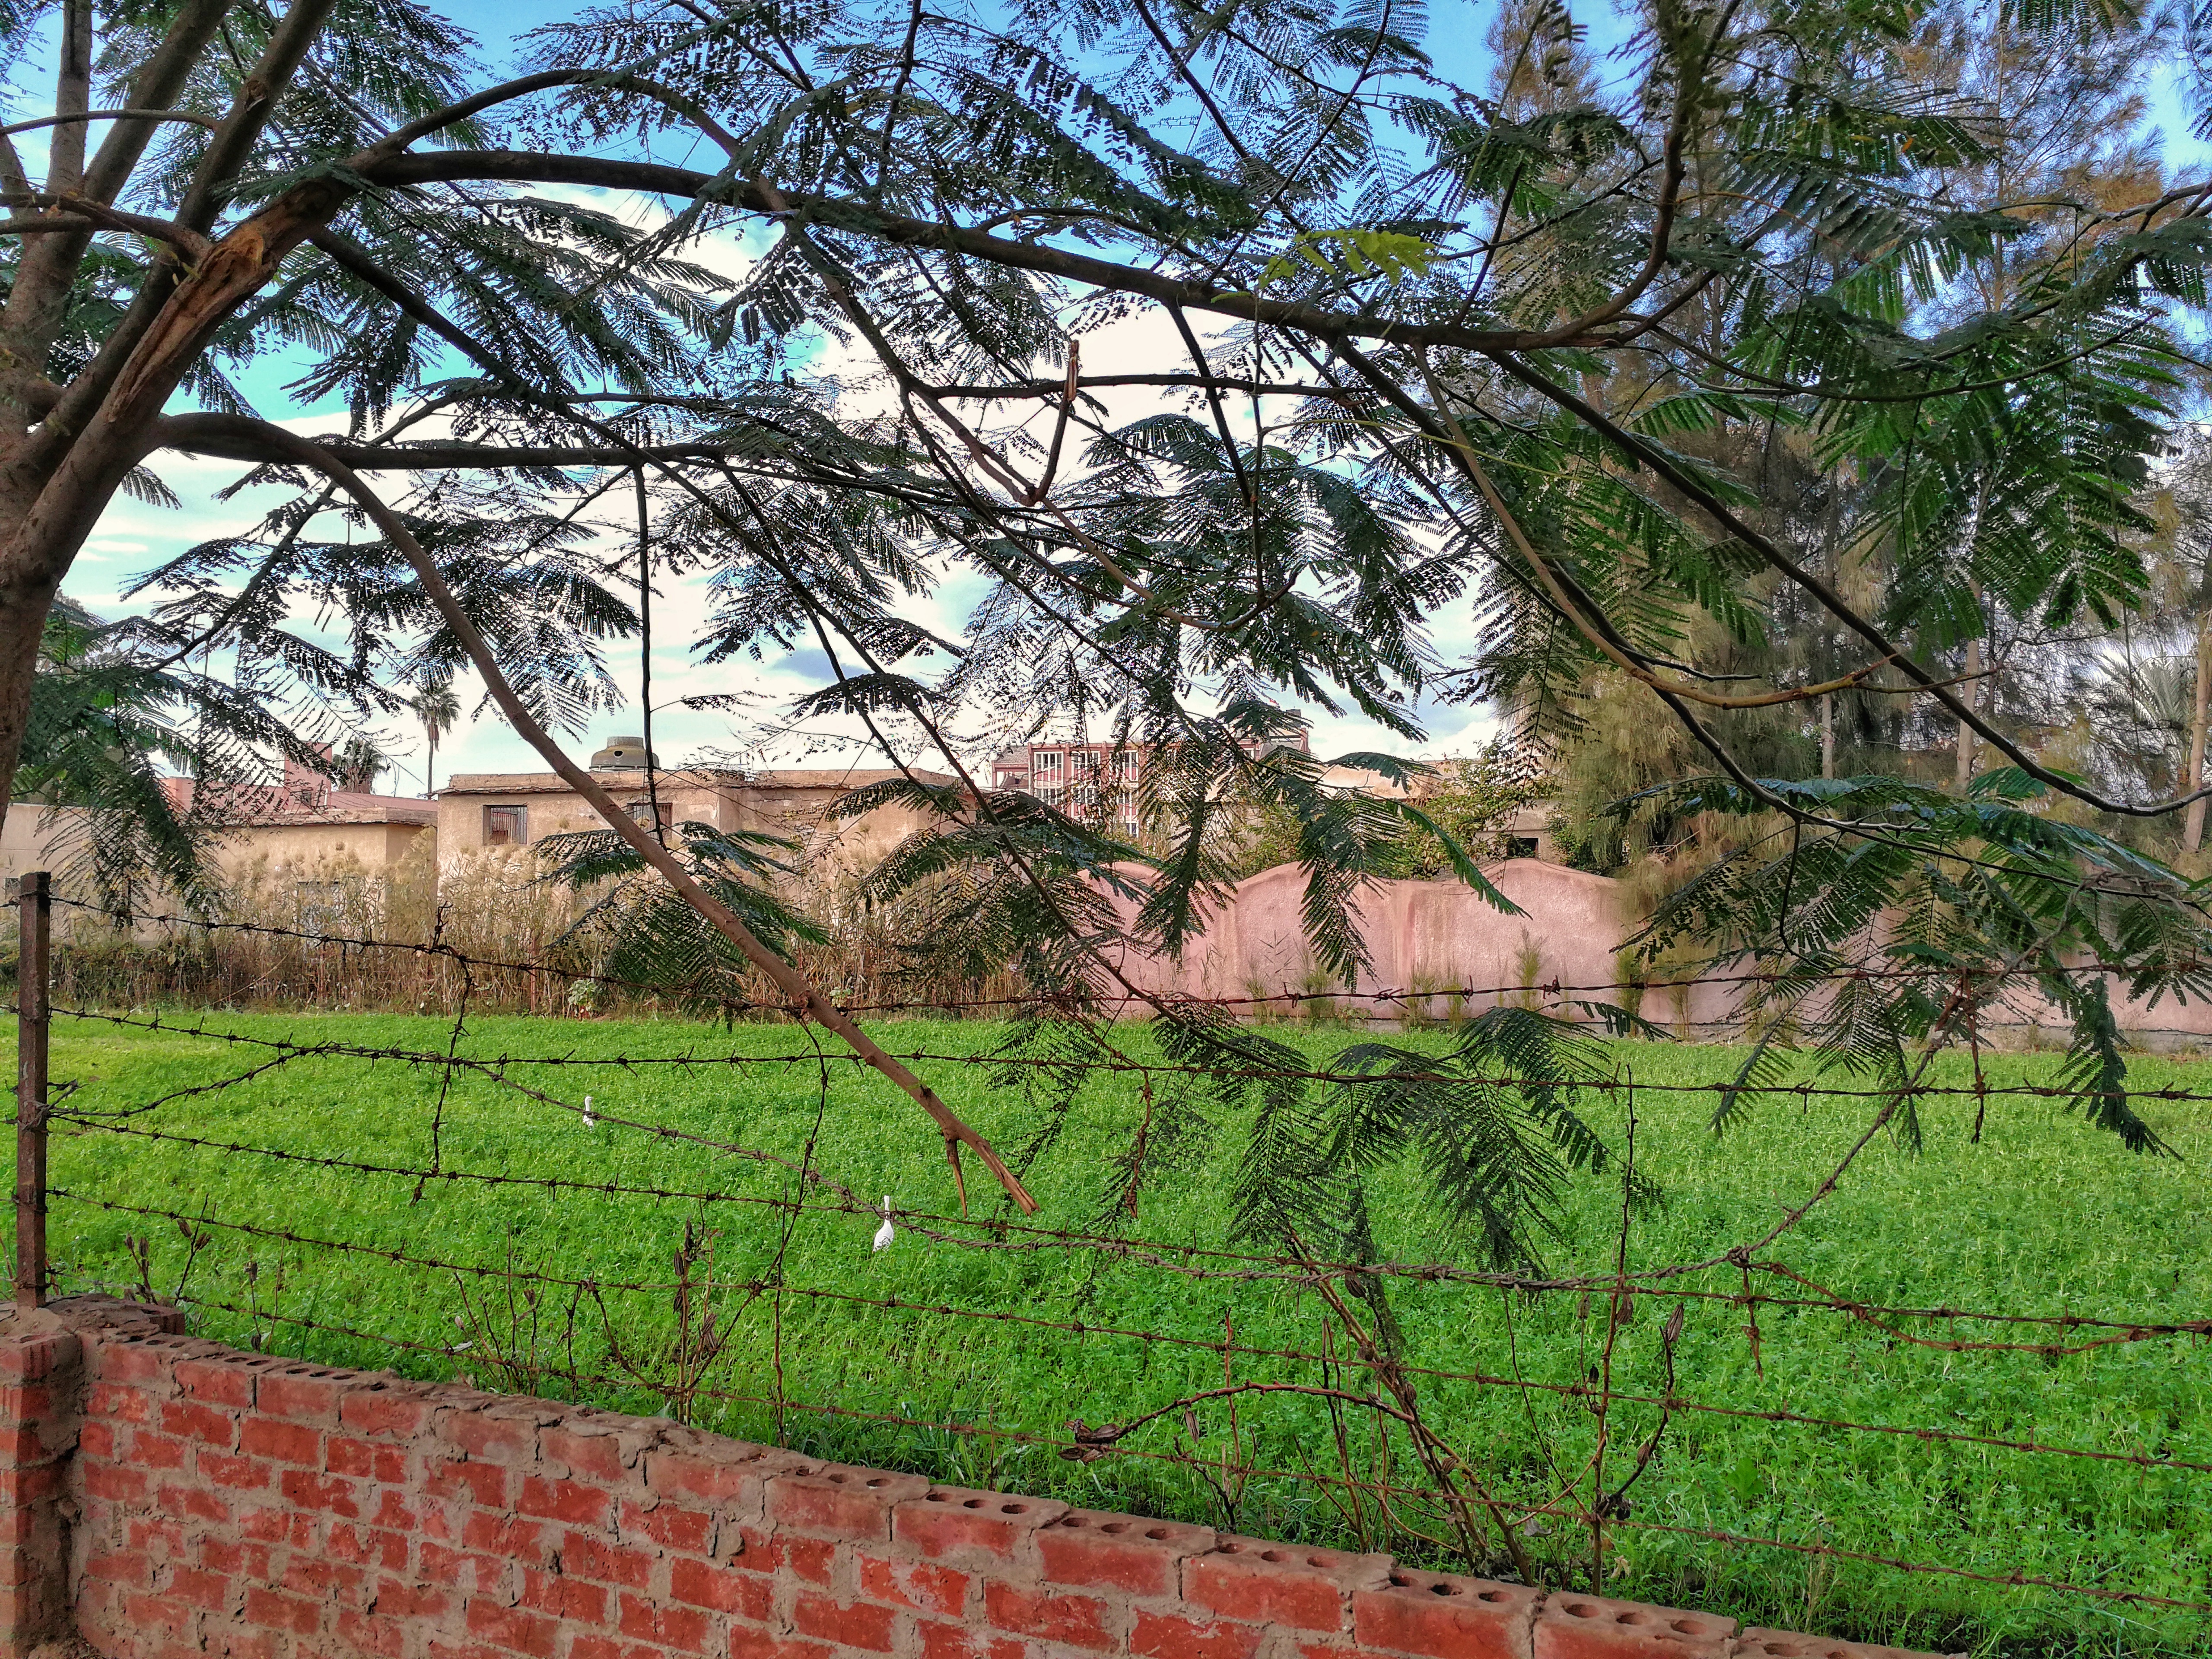
countryside, nature, tree, woody plant, plant, vegetation, branch, grass, wall, fence, leaf, rural area, field, wire fencing, shrub, house, sky, grass family, outdoor structure, landscape, spring, land lot, plantation, shrubland, home fencing